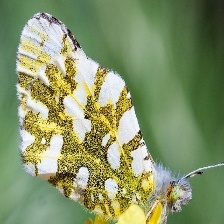
Species: LARGE MARBLE
Butterfly family (ImageNet category): cabbage_butterfly